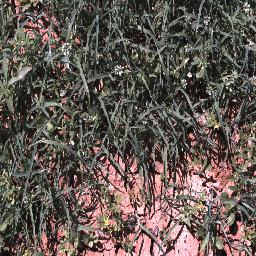
Label: negative